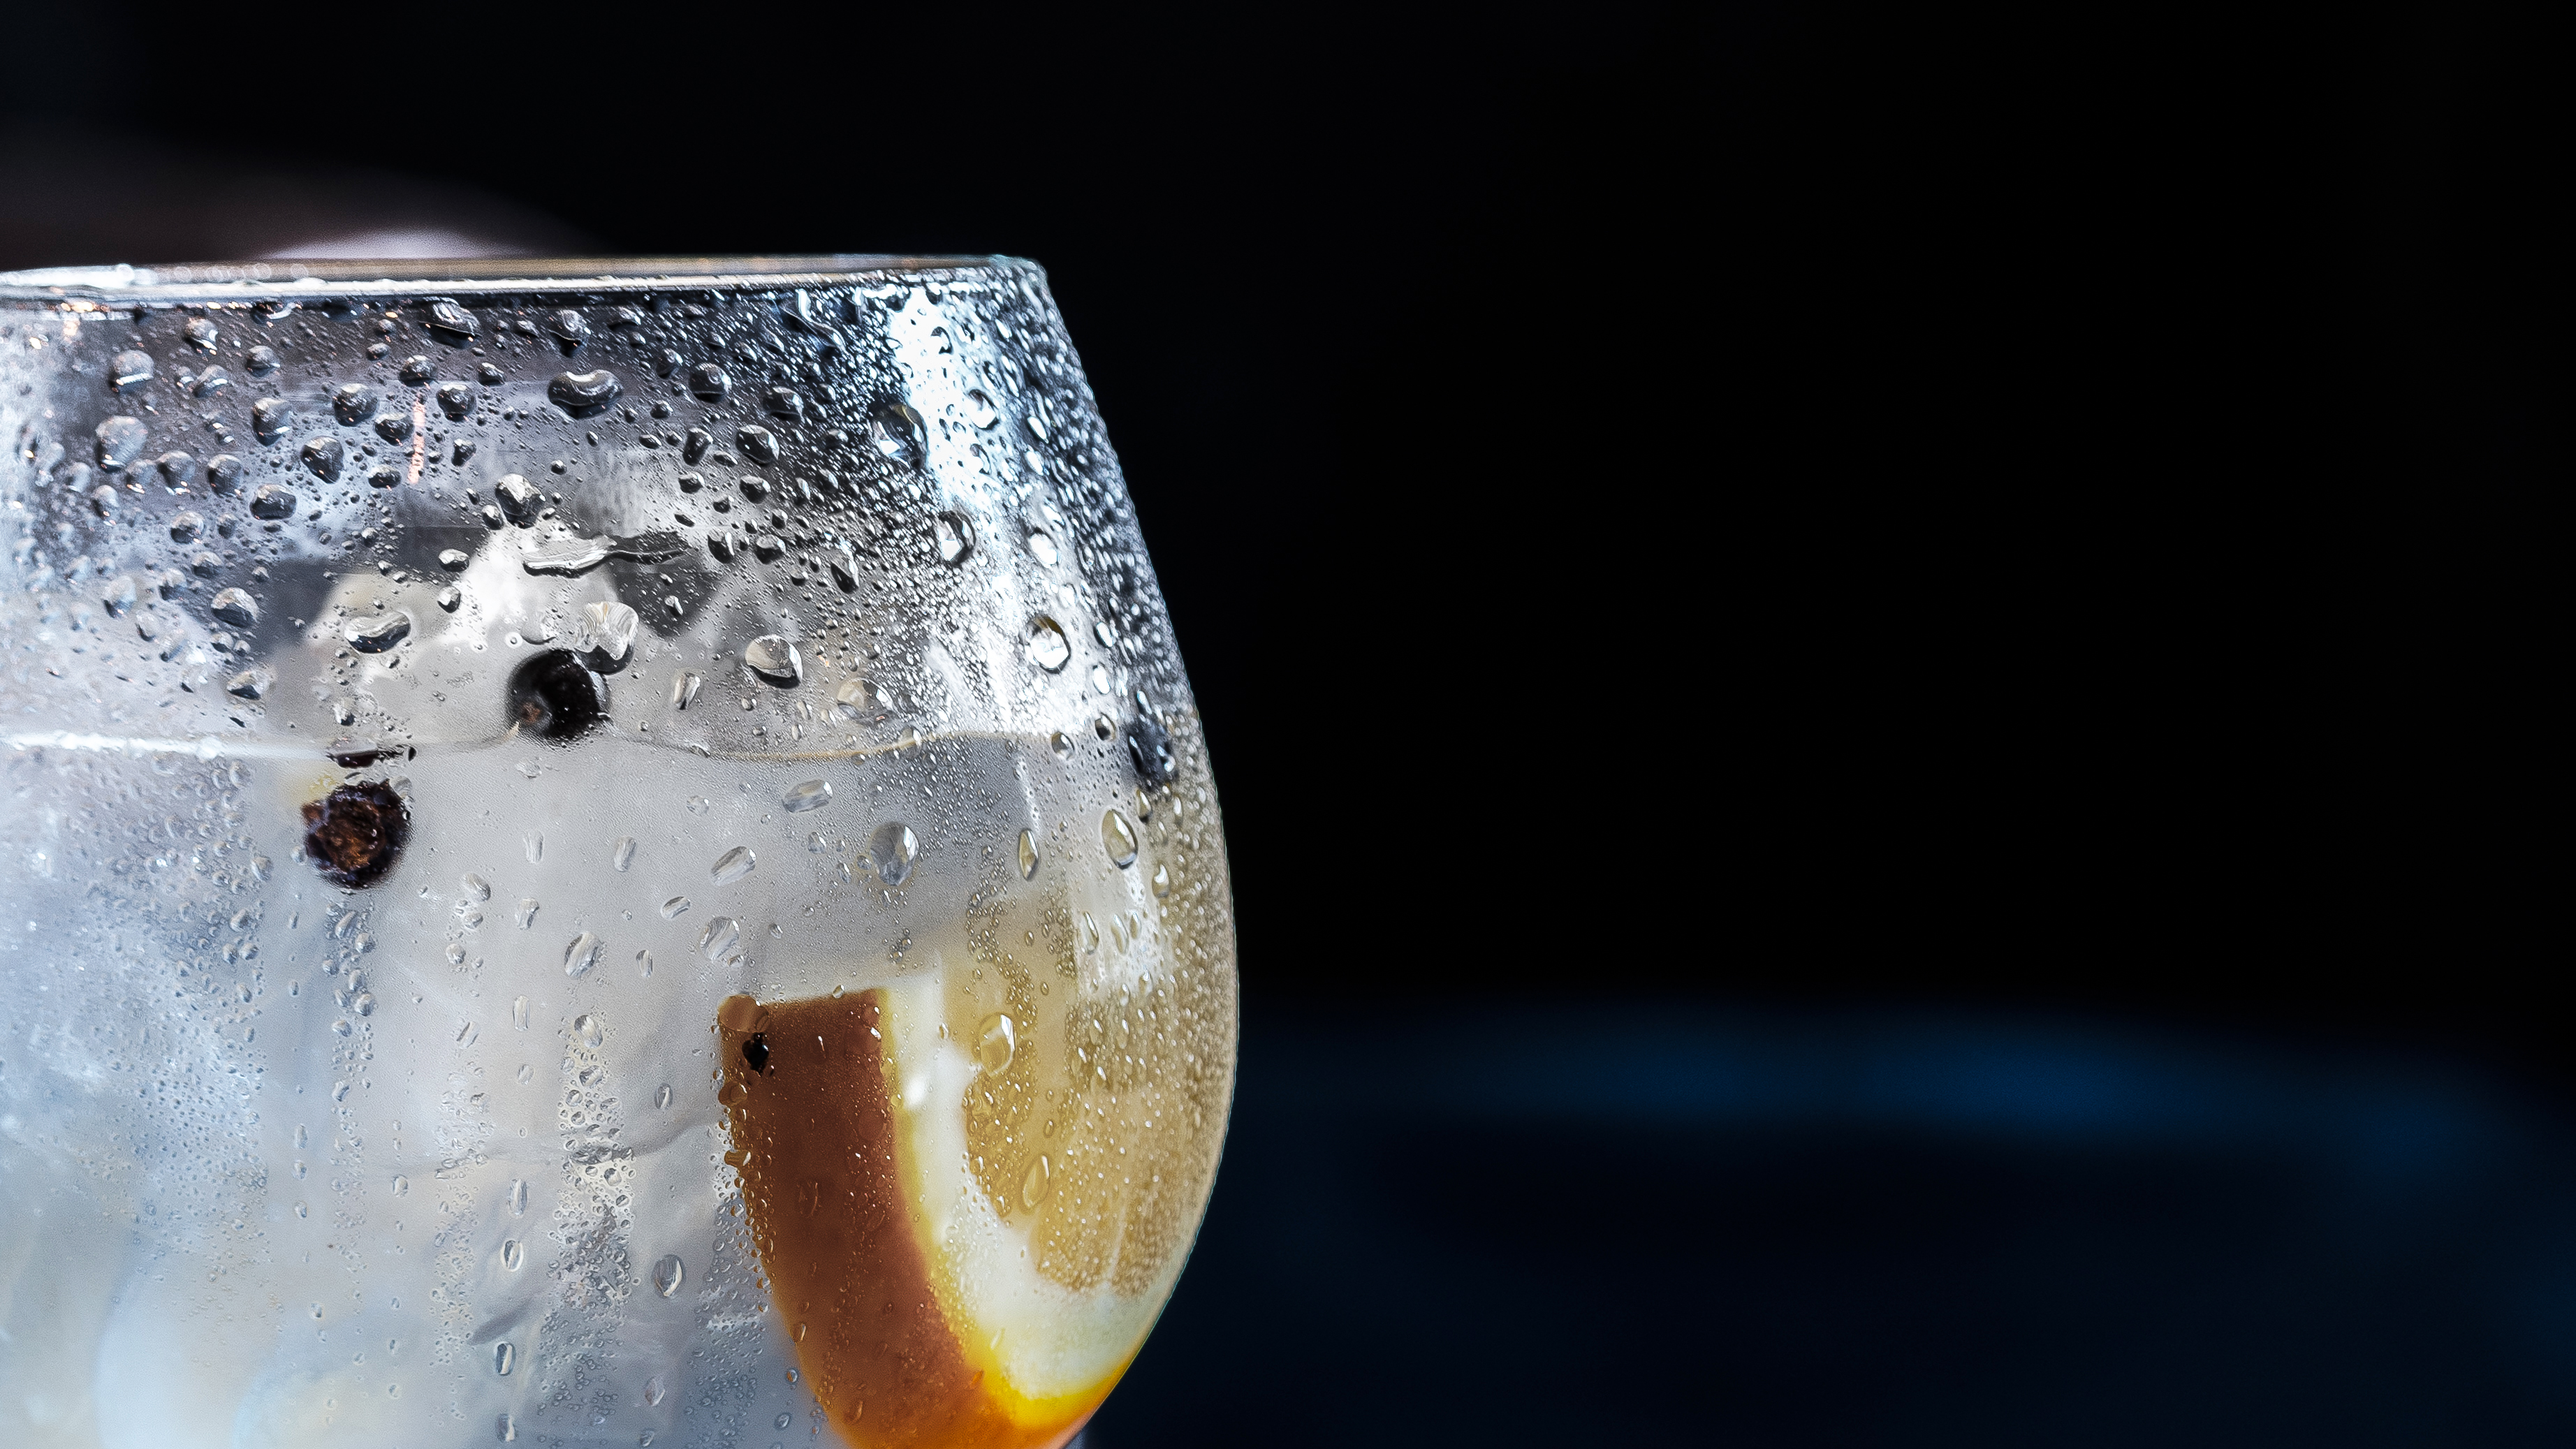
water, cold, glass, reflection, beverage, drink, lemon, cocktail, close up, macro photography, alcoholic beverage, distilled beverage